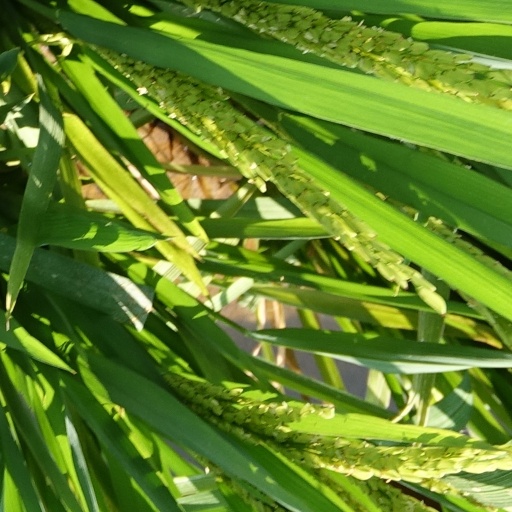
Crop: rice